Rudolf Maison

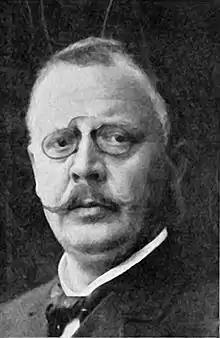

Rudolf Maison (July 29, 1854 – February 12, 1904) was a German sculptor born in Regensburg, Germany, where he began his studies. He continued studying in Munich. His work can be found all over Germany and is in the Romantic tradition.